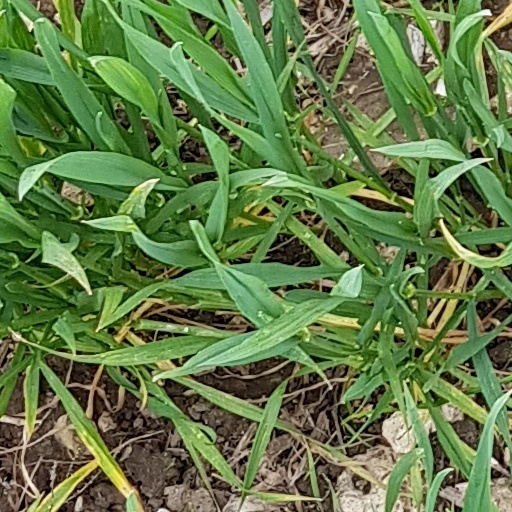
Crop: wheat